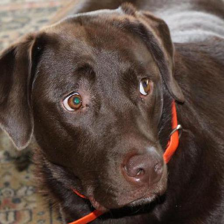
Label: animals